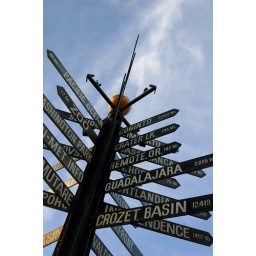
Print available in 4x6, 5x7, 8x10, and 8x8 (square)|Available in lustre or glossy/No border, black or white border